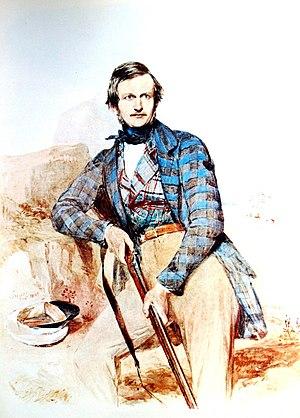
William Cornwallis Harris, baptisé le 2 avril 1807 à Wittersham dans le Kent et mort le 9 octobre 1848, est un explorateur anglais.